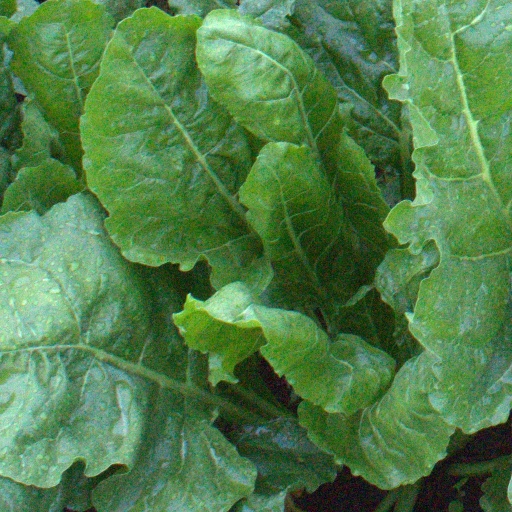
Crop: sugar beet